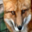
Label: fox